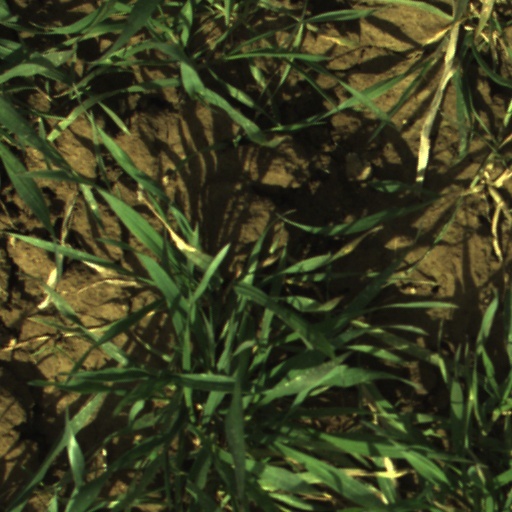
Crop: wheat